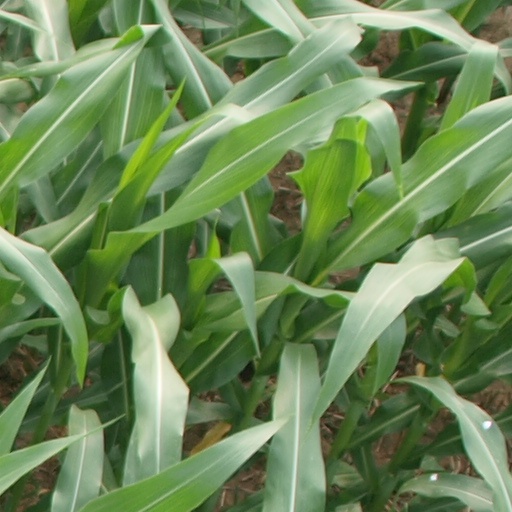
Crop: maize; corn